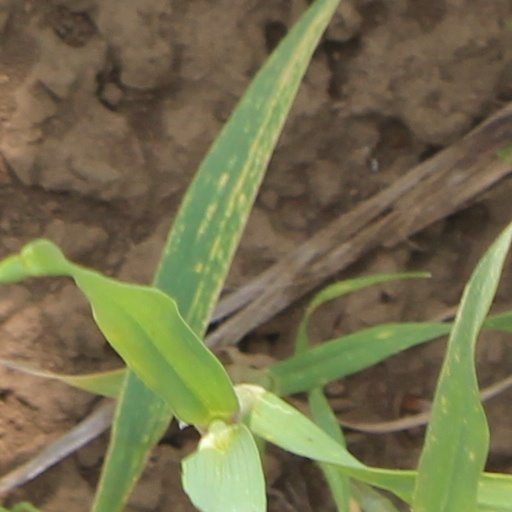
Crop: wheat